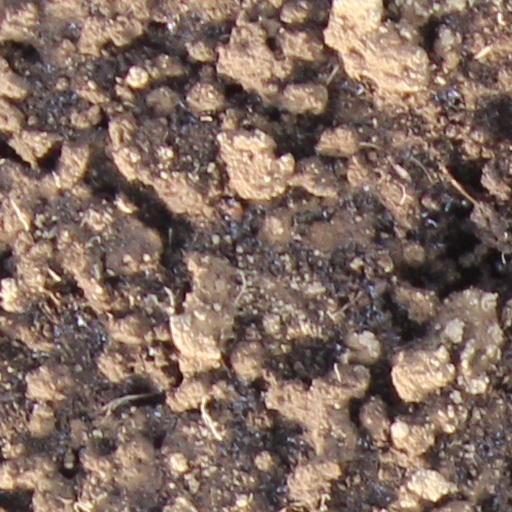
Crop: wheat